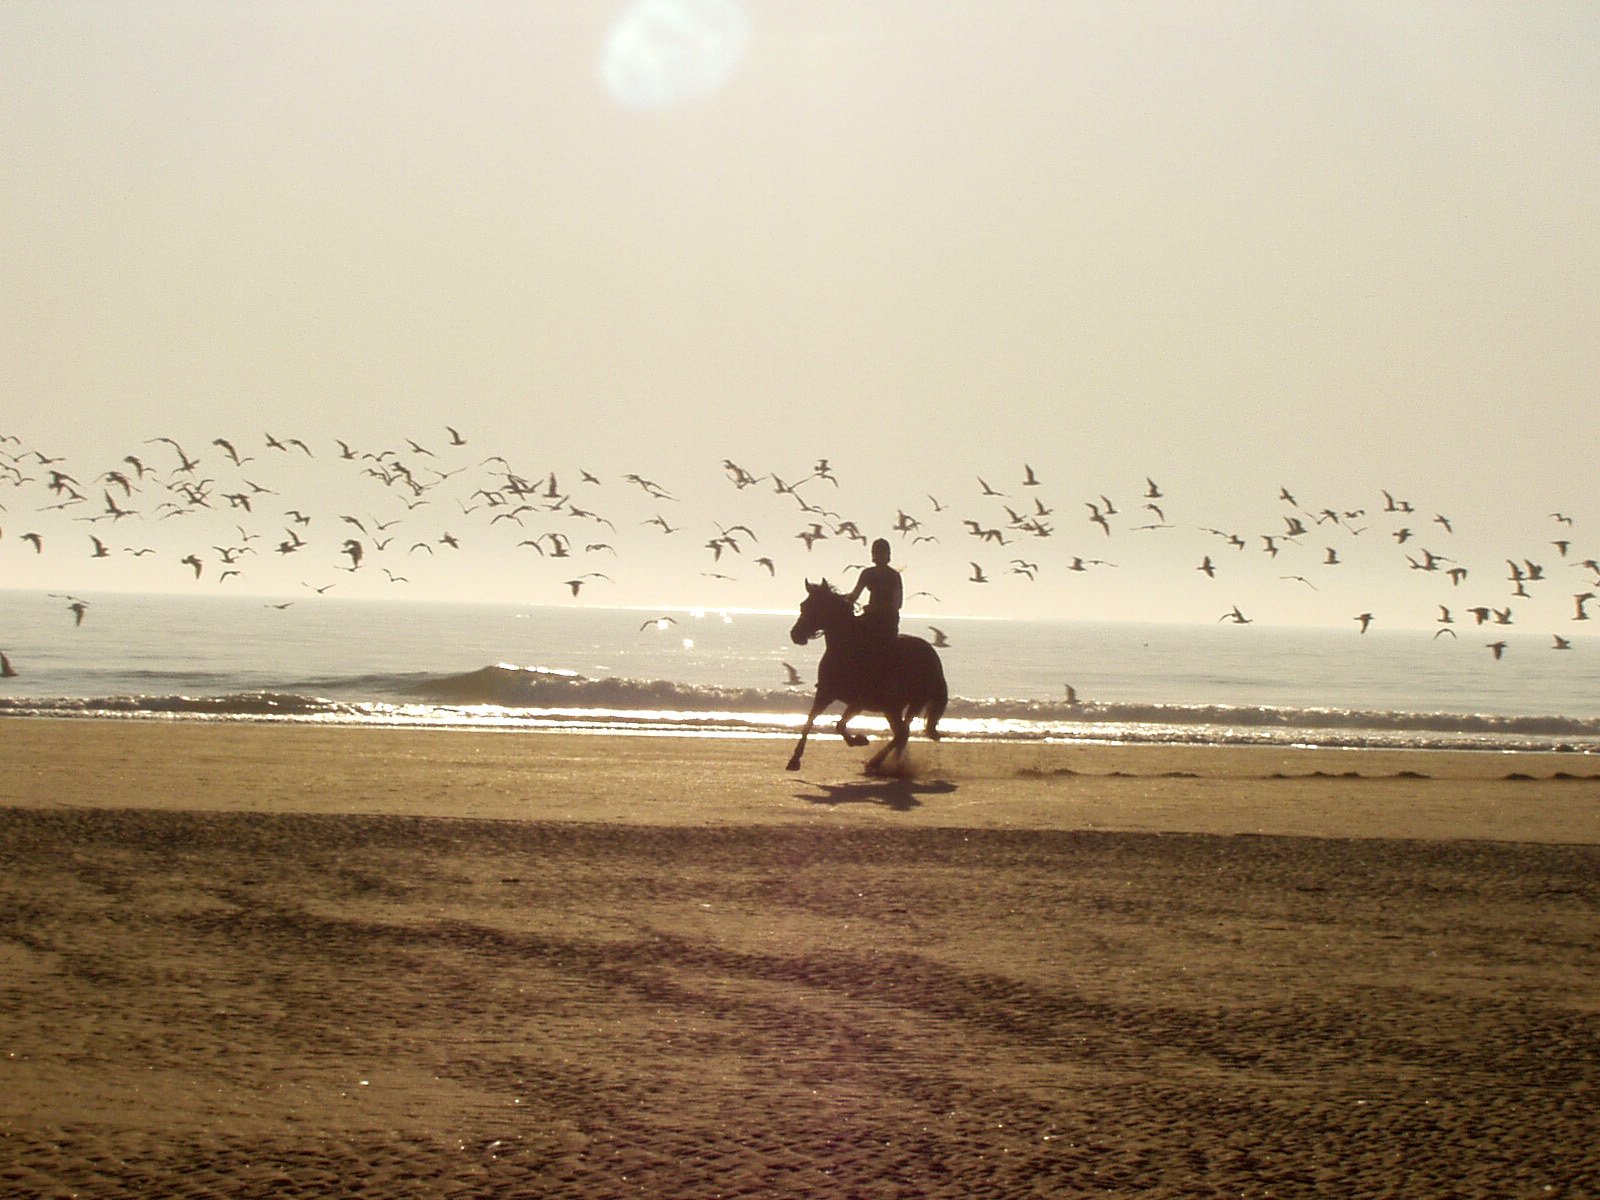
beach, sea, coast, sand, ocean, horizon, morning, shore, wave, wind, france, horse, ride, birds, riding, reiter, mudflat